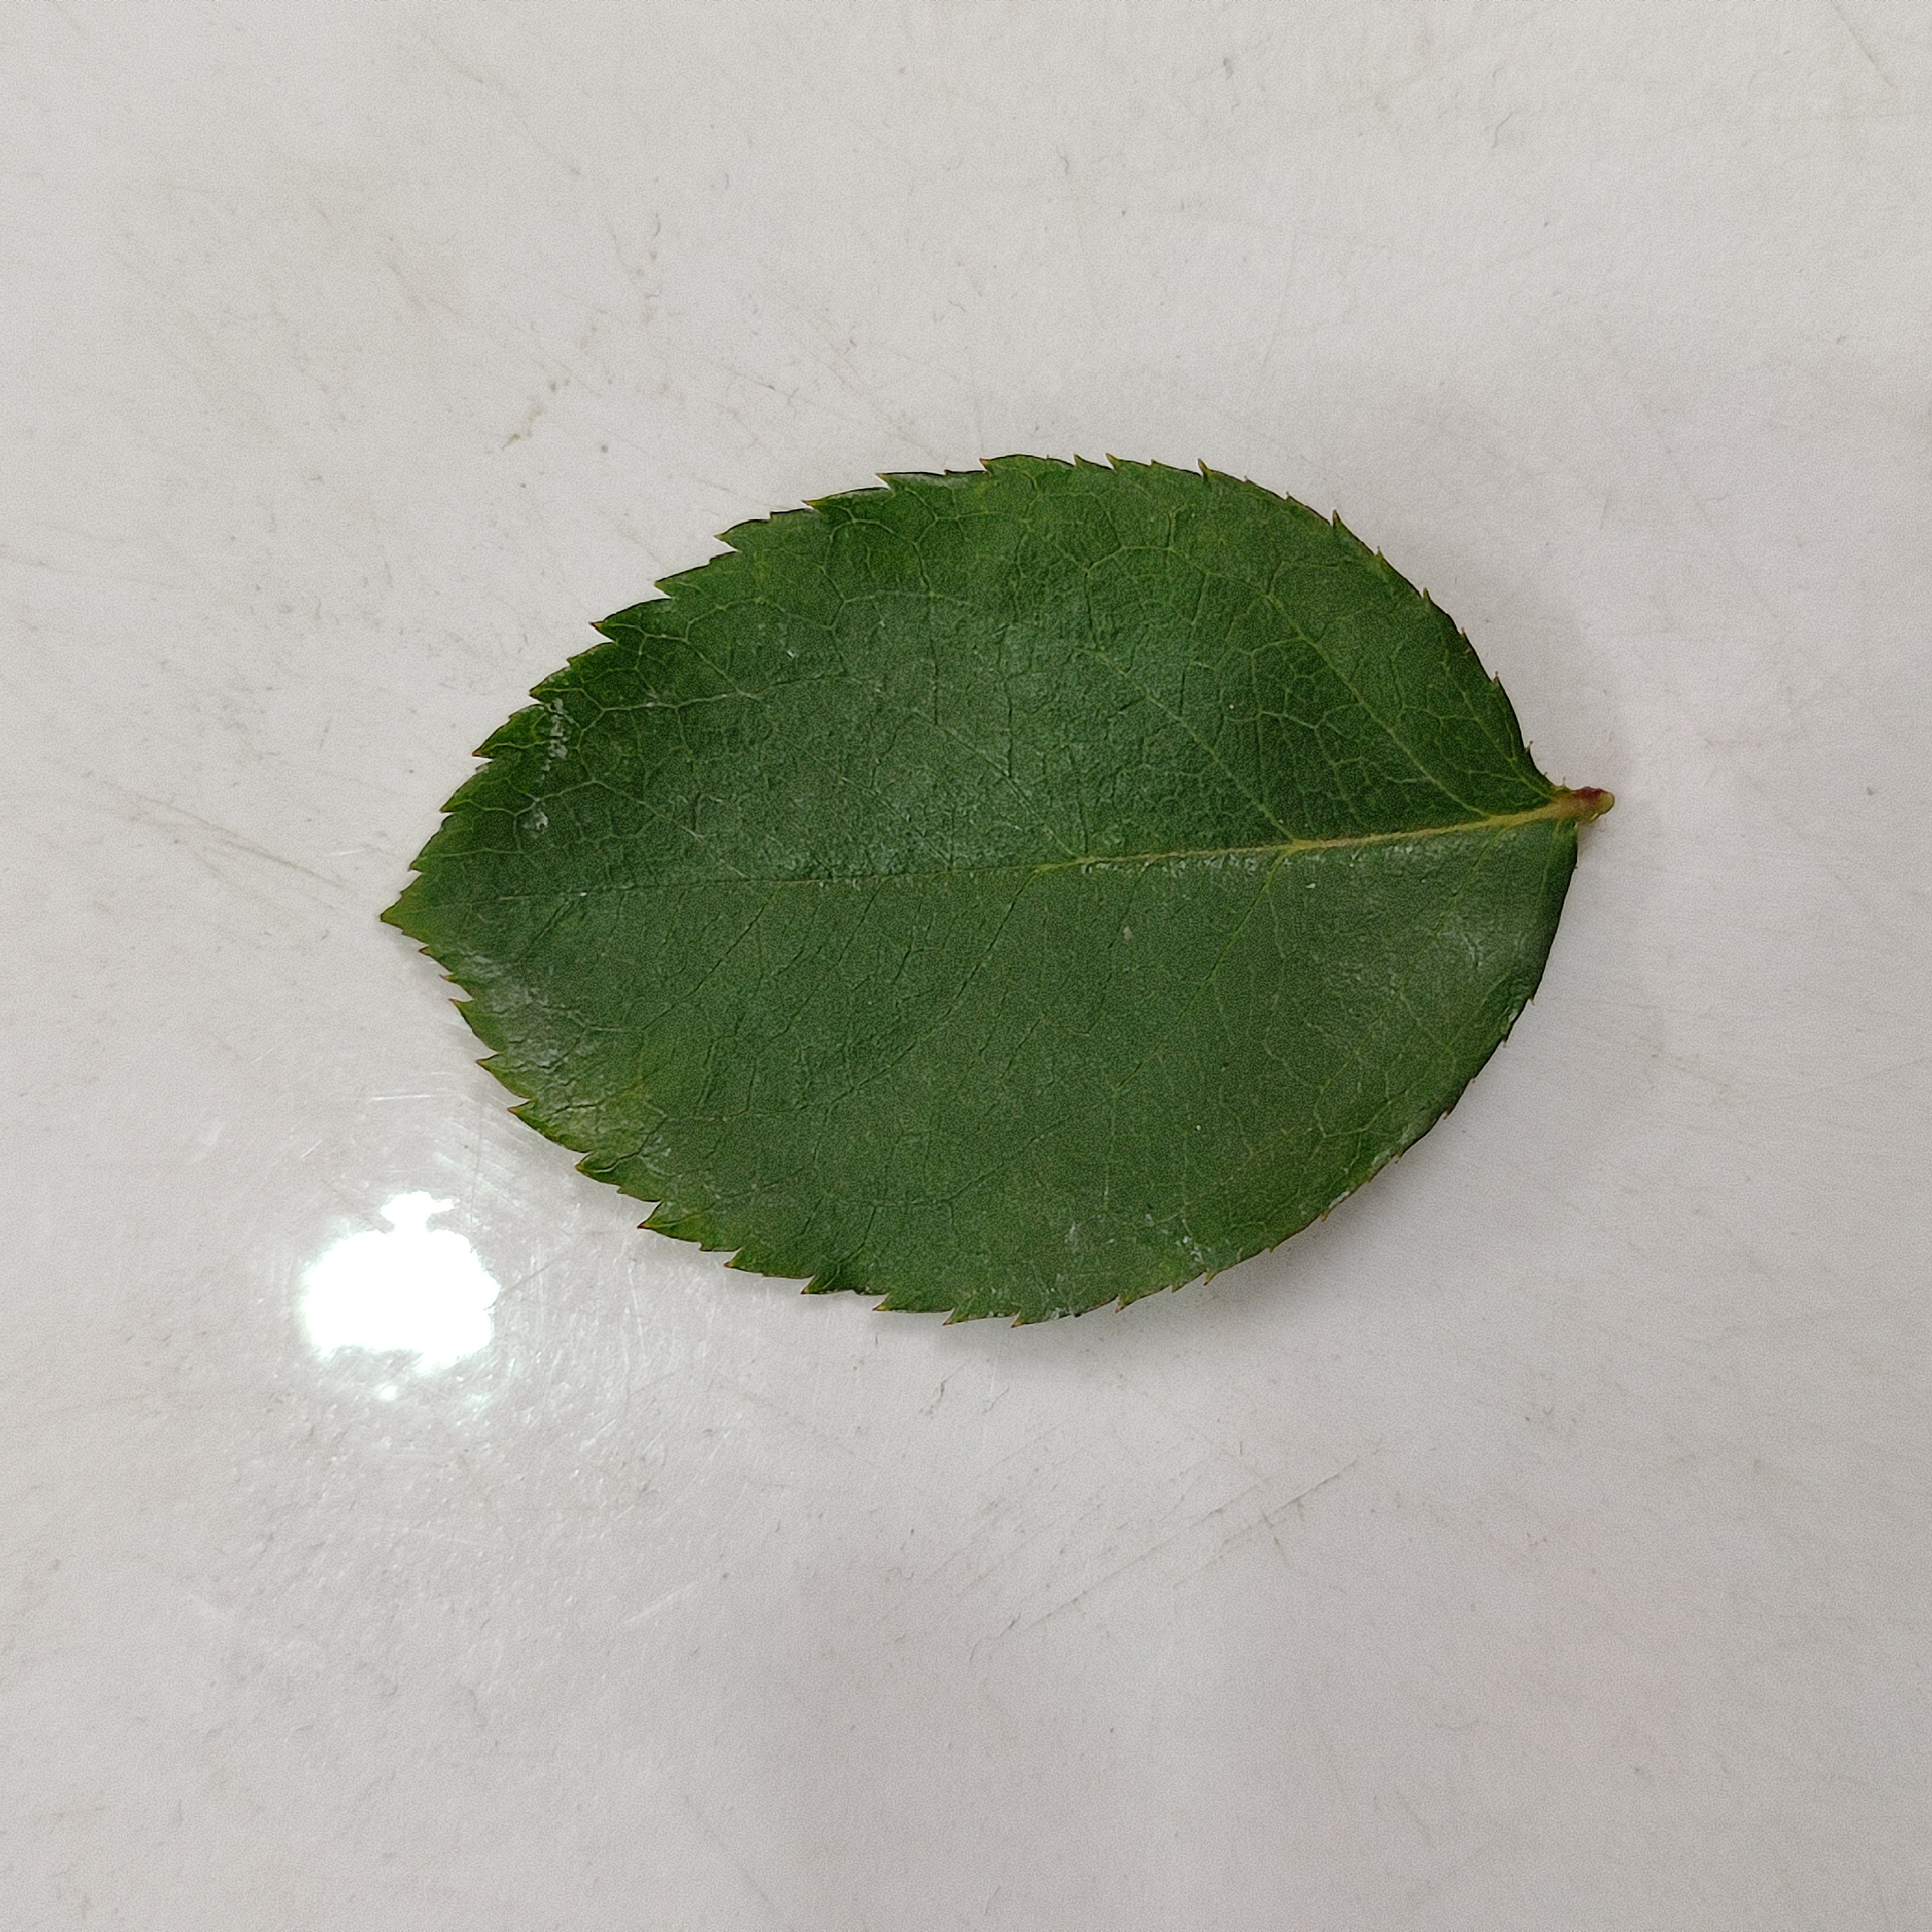
Label: Healthy Leaf